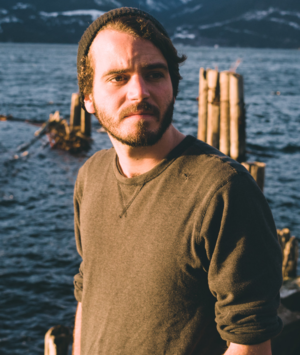
Pierce Fulton est un disc-jockey et multi-instrumentiste américain, né le 6 juin 1992 et actif depuis 2010. Il est signé au label britannique Cr2 Records.